Wendy Morton

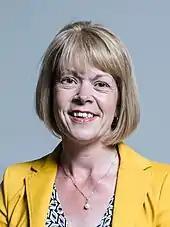
Morton in 2017

At the snap 2017 general election, Morton was re-elected as MP for Aldridge-Brownhills with an increased vote share of 65.4% and an increased majority of 14,307.